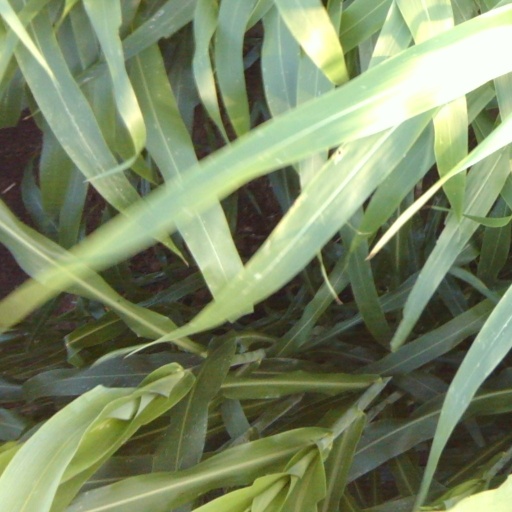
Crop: sorghum